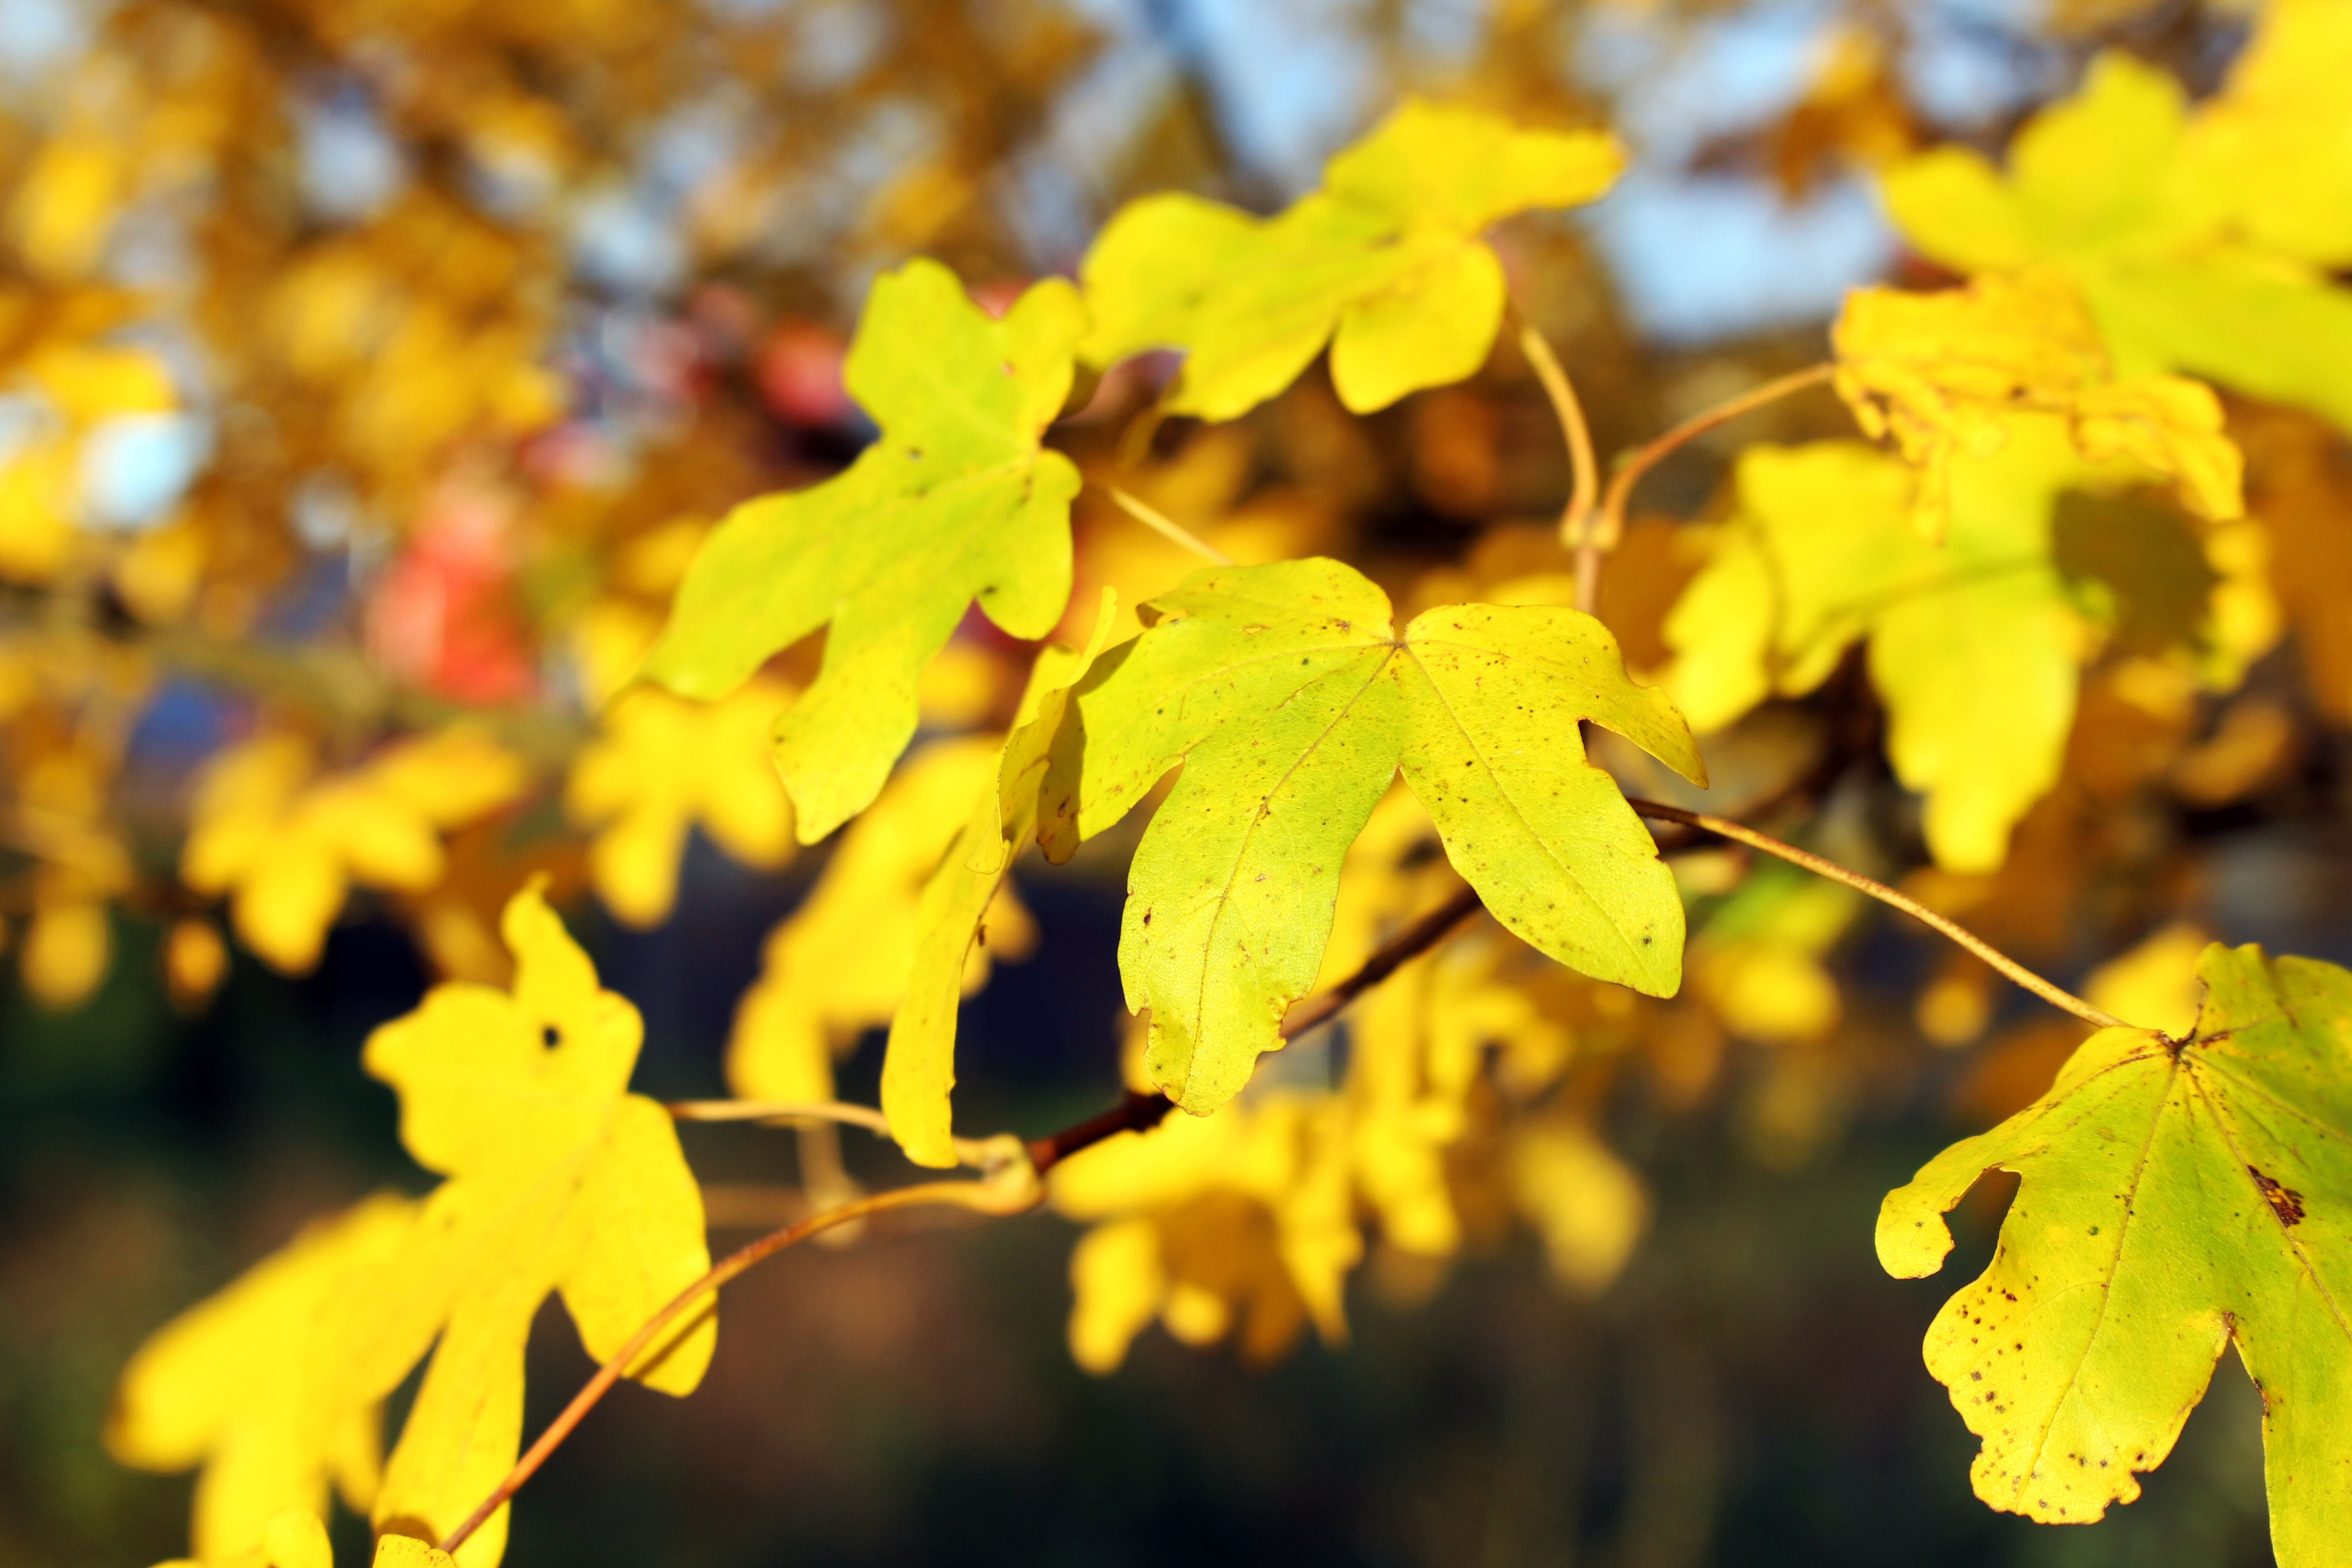
tree, nature, branch, plant, sunlight, leaf, flower, color, autumn, colorful, yellow, close, season, maple, maple tree, maple leaf, crown, trees, leaves, sunny, branches, deciduous, fall foliage, yellow sheet, macro photography, flowering plant, maidenhair tree, lights game, woody plant, land plant